Anker Smith

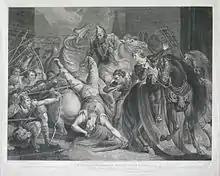
"Sir William Walworth, Lord Mayor of London, Killing Wat Tyler in Smithfield, 1381", engraving by Anker Smith published 1796

In 1787 Smith found his first independent employment with John Bell, for whose series of "British Poets" he engraved many of the illustrations. Through his relative John Hoole he became known to John Boydell, who commissioned him to engrave James Northcote's picture "Death of Wat Tyler"; the print was published in 1796, and earned for him election as an associate of the Royal Academy in the following year.